Mary Ann O'Brian Malkin

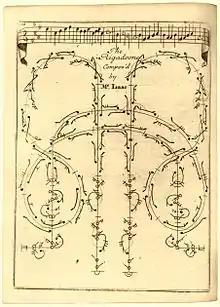
Chicken tracks: Feuillet system of dance notation (1721)

She began to collect dance books in the mid-1970s: "Neither Sol. nor I collected books seriously during our "AB" days", she wrote in recollections published in the newsletter of The Fellowship of American Bibliophilic Societies.